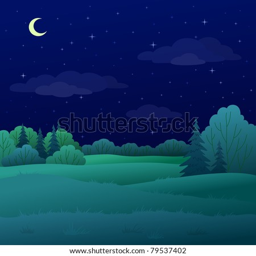
vector , landscape : night summer forest with green trees and the sky with moon and stars